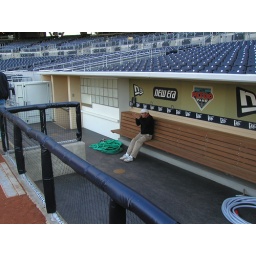
A batting coach for the San Diego Padres sits alone in Petco Park, home of the San Diego pro baseball team.